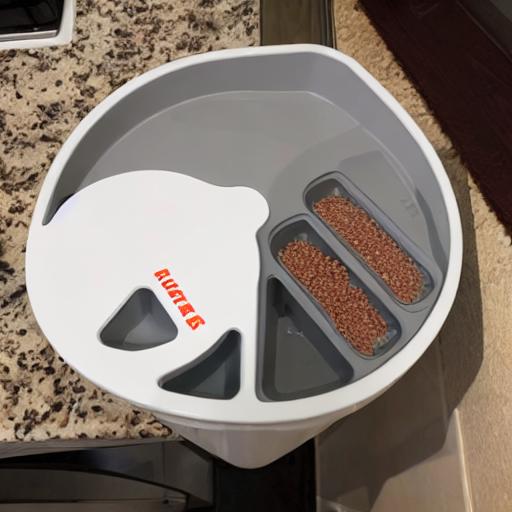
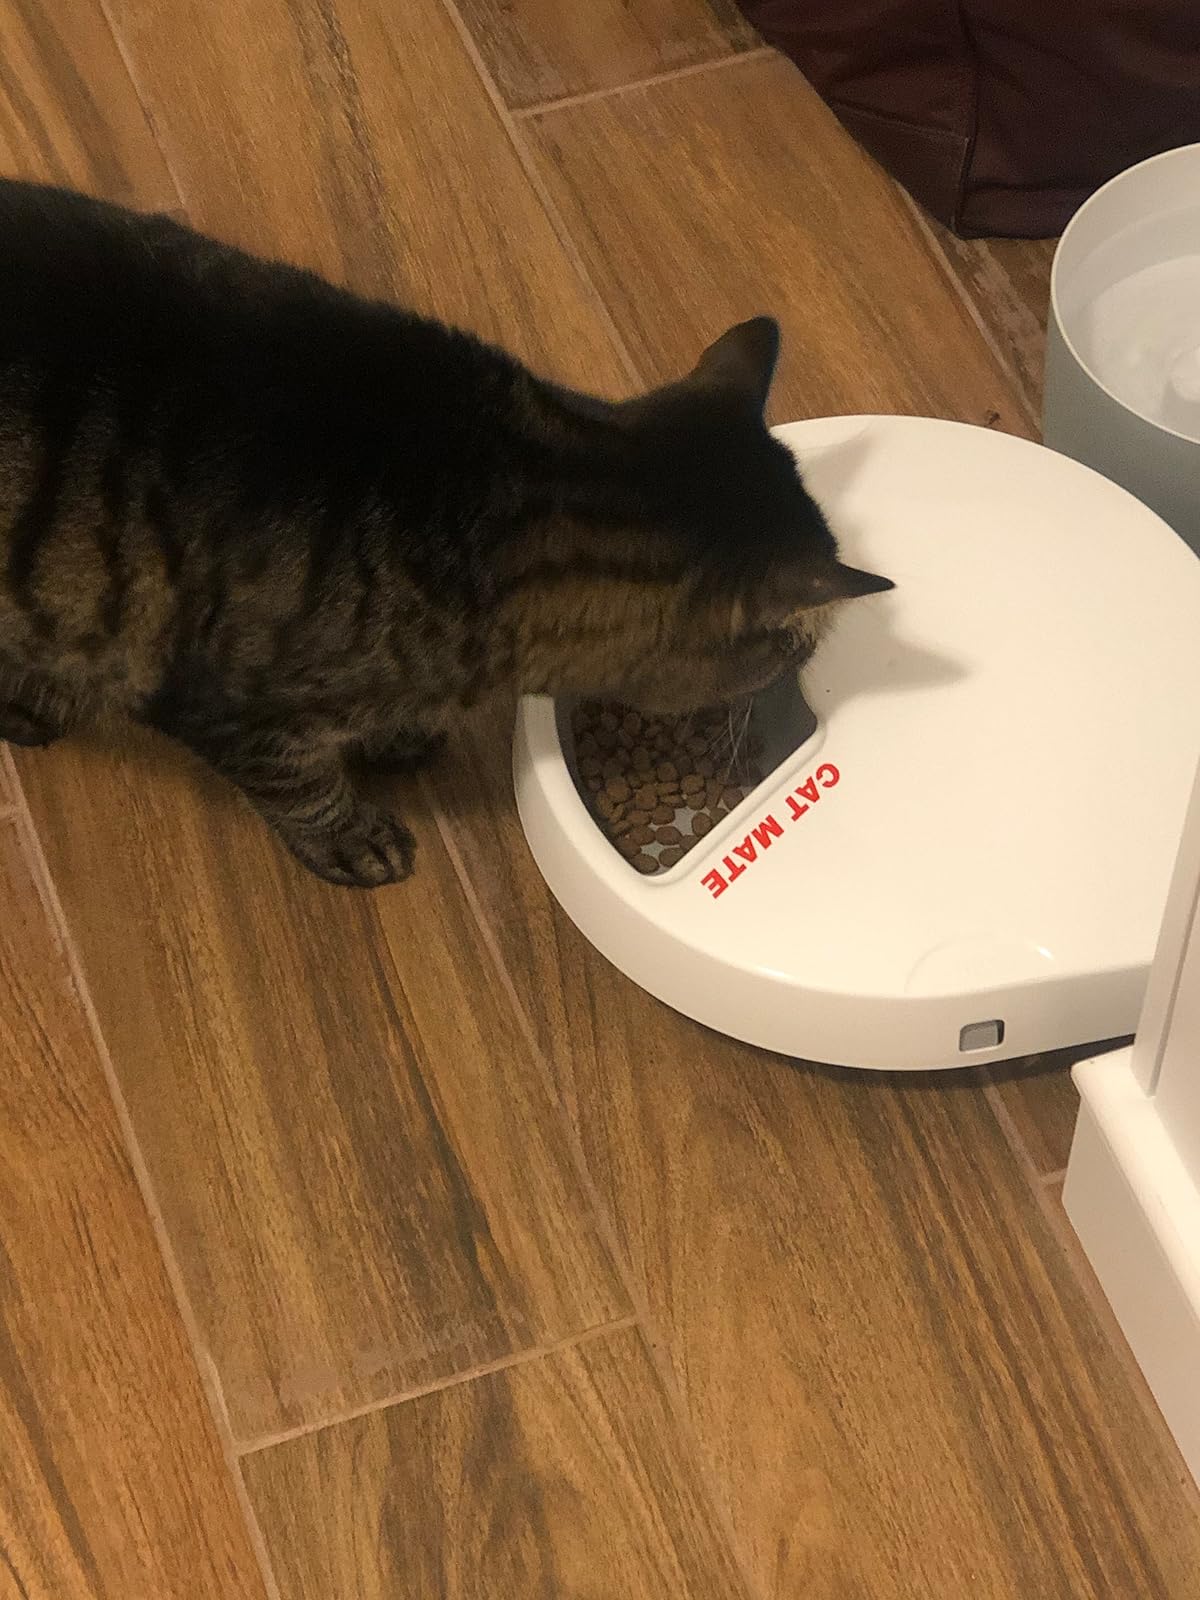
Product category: items_feeder
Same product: no